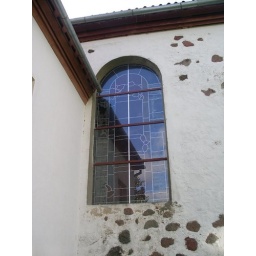
stained glass window in Kretingale Evangelic Lutheran church, Lithuania., exterior view.